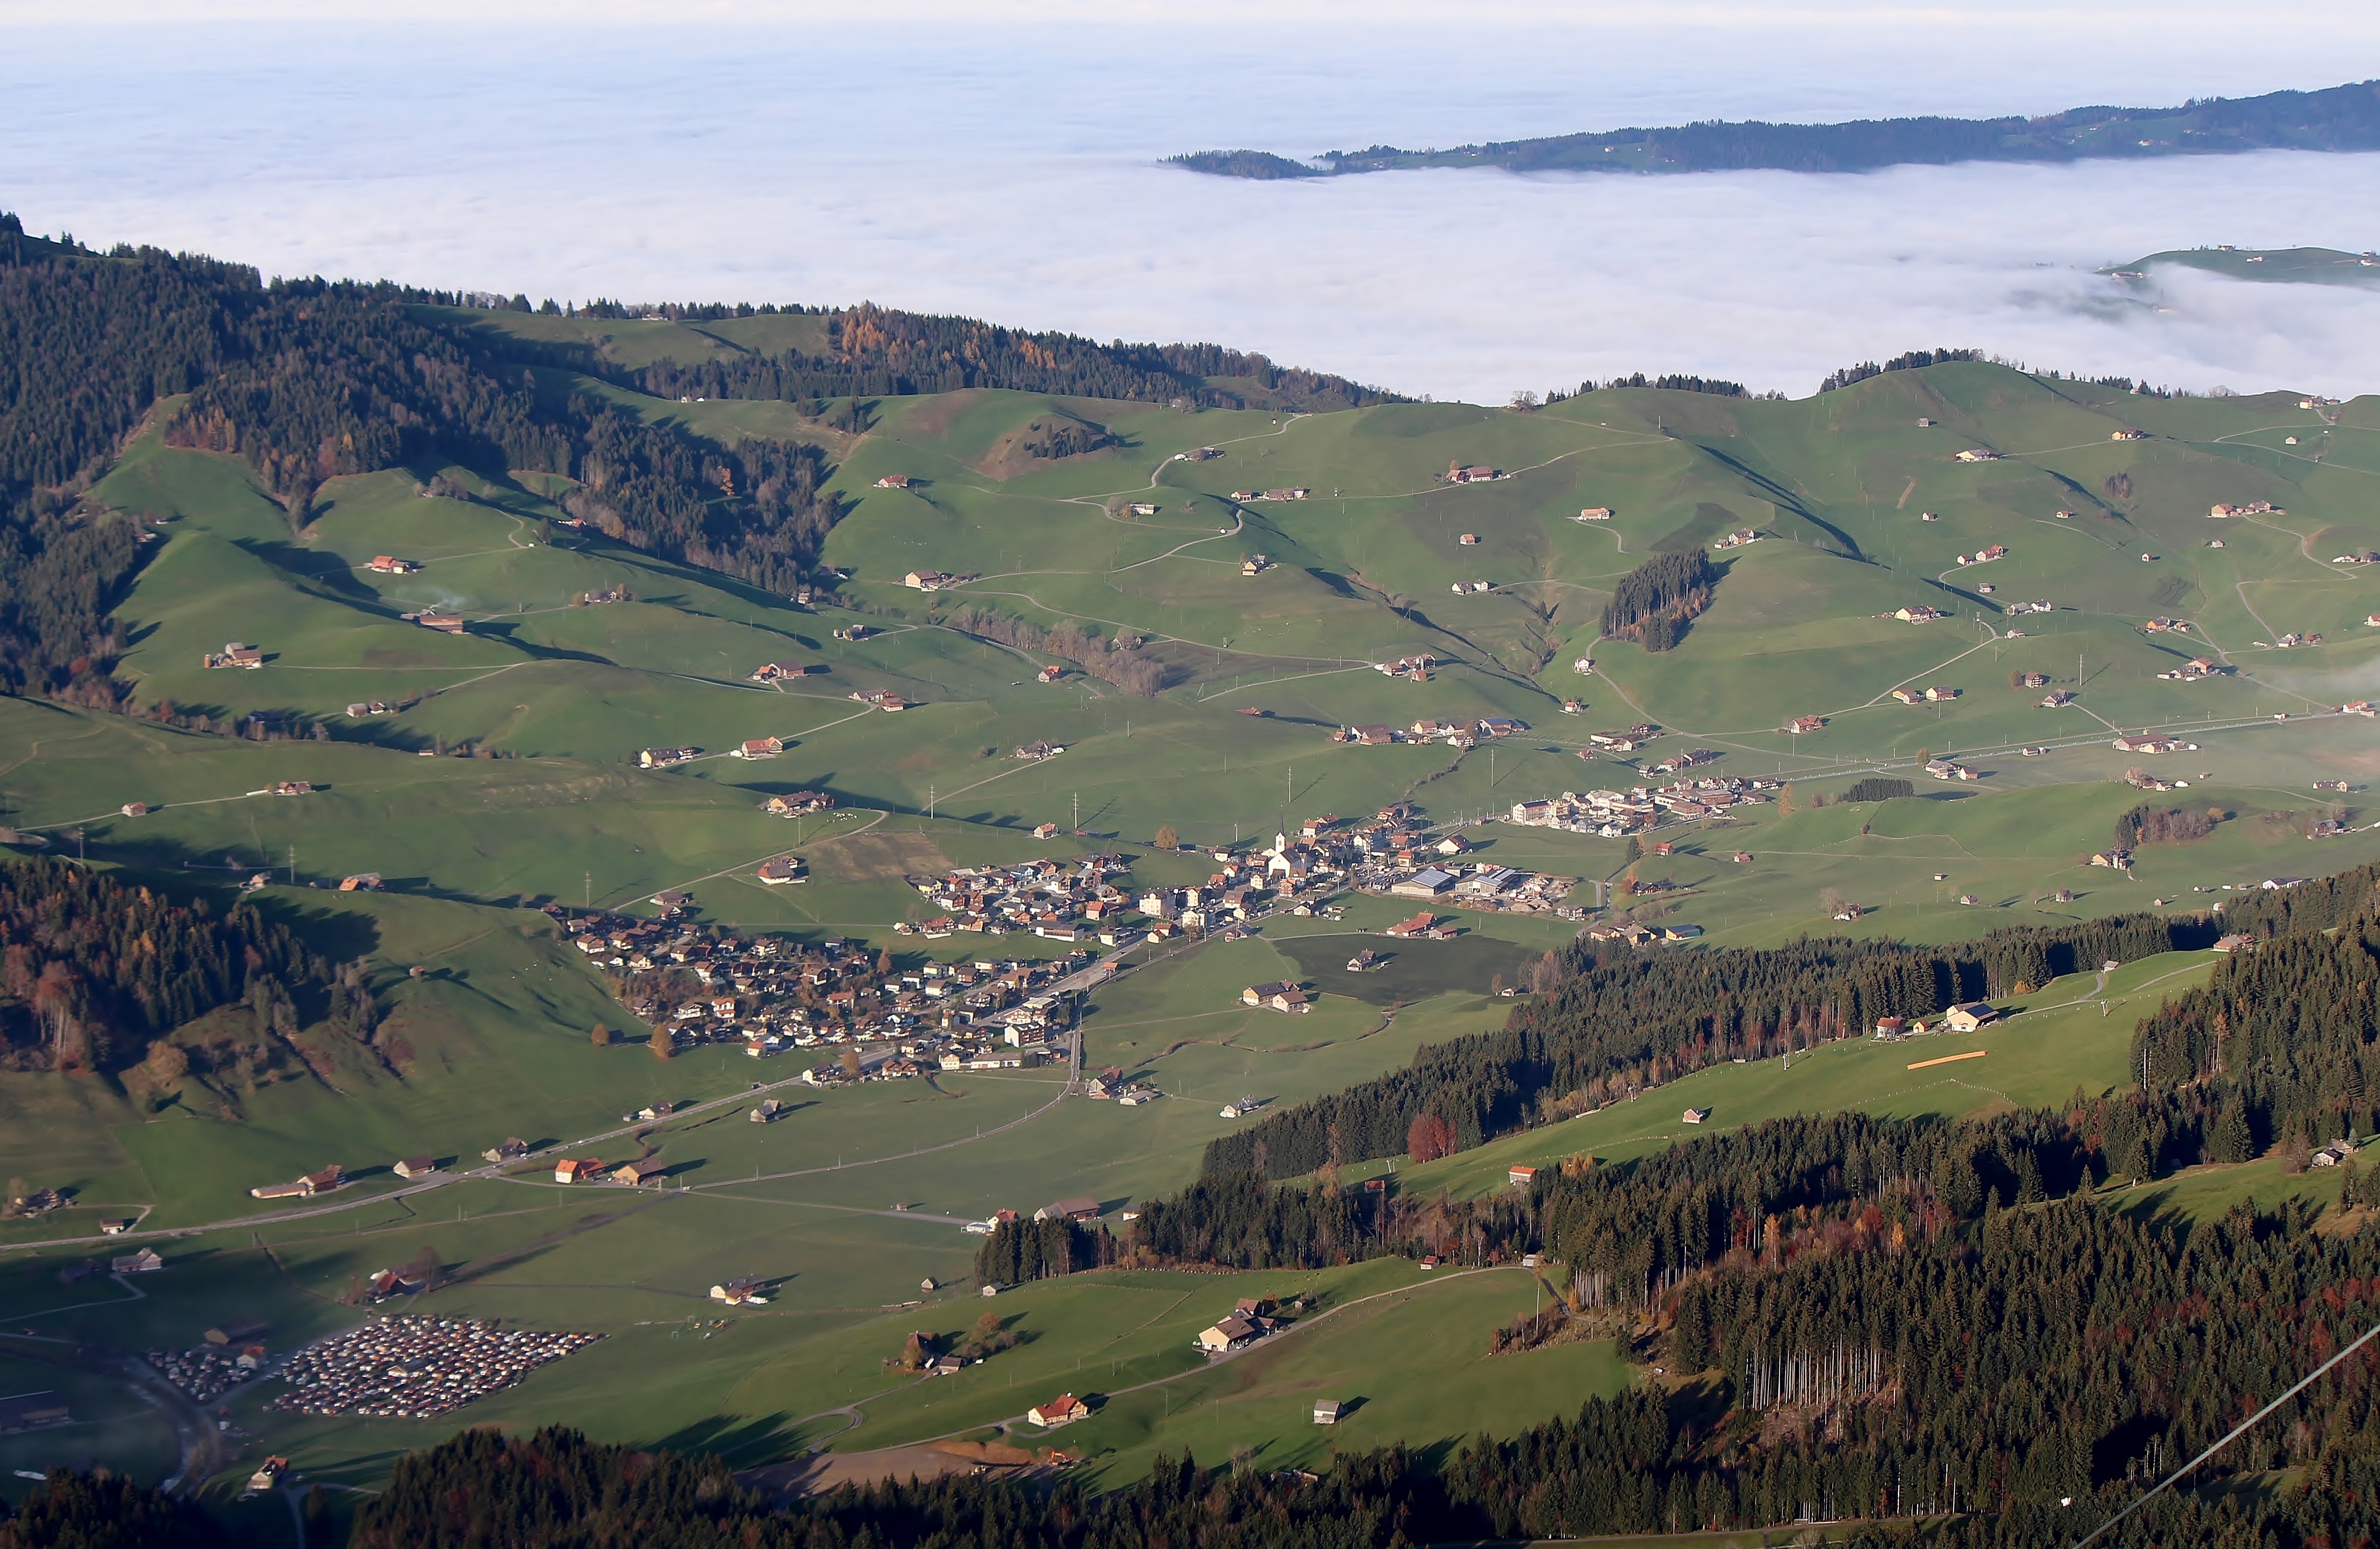
landscape, mountain, field, hill, view, valley, mountain range, panorama, village, alpine, plain, plateau, switzerland, wide, appenzell, rural area, aerial photography, innerrhoden, geographical feature, mountainous landforms, gonten